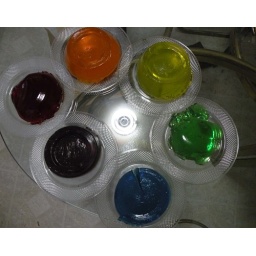
Gelatin desserts on clear plates on glass table under kitchen light.